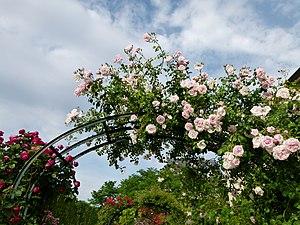
Allée de roses Jardin des Plantes
'New Dawn' est un cultivar de rosier grimpant obtenu en 1930 à la pépinière Somerset Rose Nursery par le rosiériste américain Henry Dreer. Il est issu d'un sport de 'Dr. W. Van Fleet'. C'est l'un des rosiers grimpants les plus fameux au monde grâce à son caractère remontant exceptionnel. Il a reçu la distinction de rose favorite du monde, en 1997.